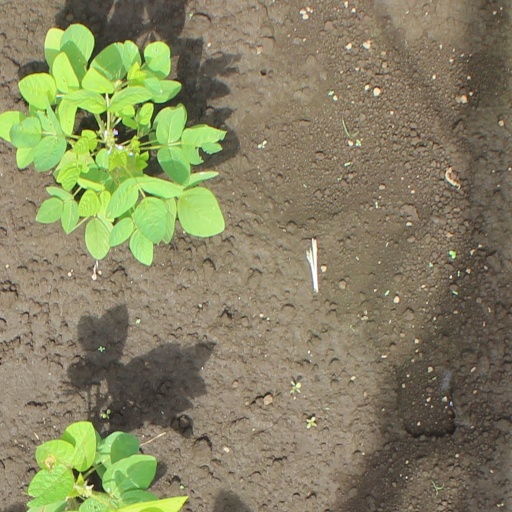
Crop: soybean